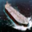
Label: ship